Claud Hamilton, 1st Lord Paisley

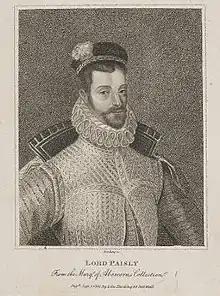
Lord Paisley

In 1579, the privy council decided to arrest both him and his brother John to punish them for their past misdeeds. It was claimed that Claud had not paid his dues to the crown as Commendator of Paisley Abbey. In May, the Hamiltons were besieged at Hamilton and at Craignethan Castle, then known as "Draffen". The Palace of Paisley was surrendered to the Master of Glencairn. They escaped to England, where Queen Elizabeth used them as pawns in the diplomatic game, and later Claud lived for a short time in France. In 1580, Claud was received into the Catholic church by James Tyrie.